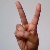
The image shows a hand gesture representing the letter 'V' in Indian Sign Language.